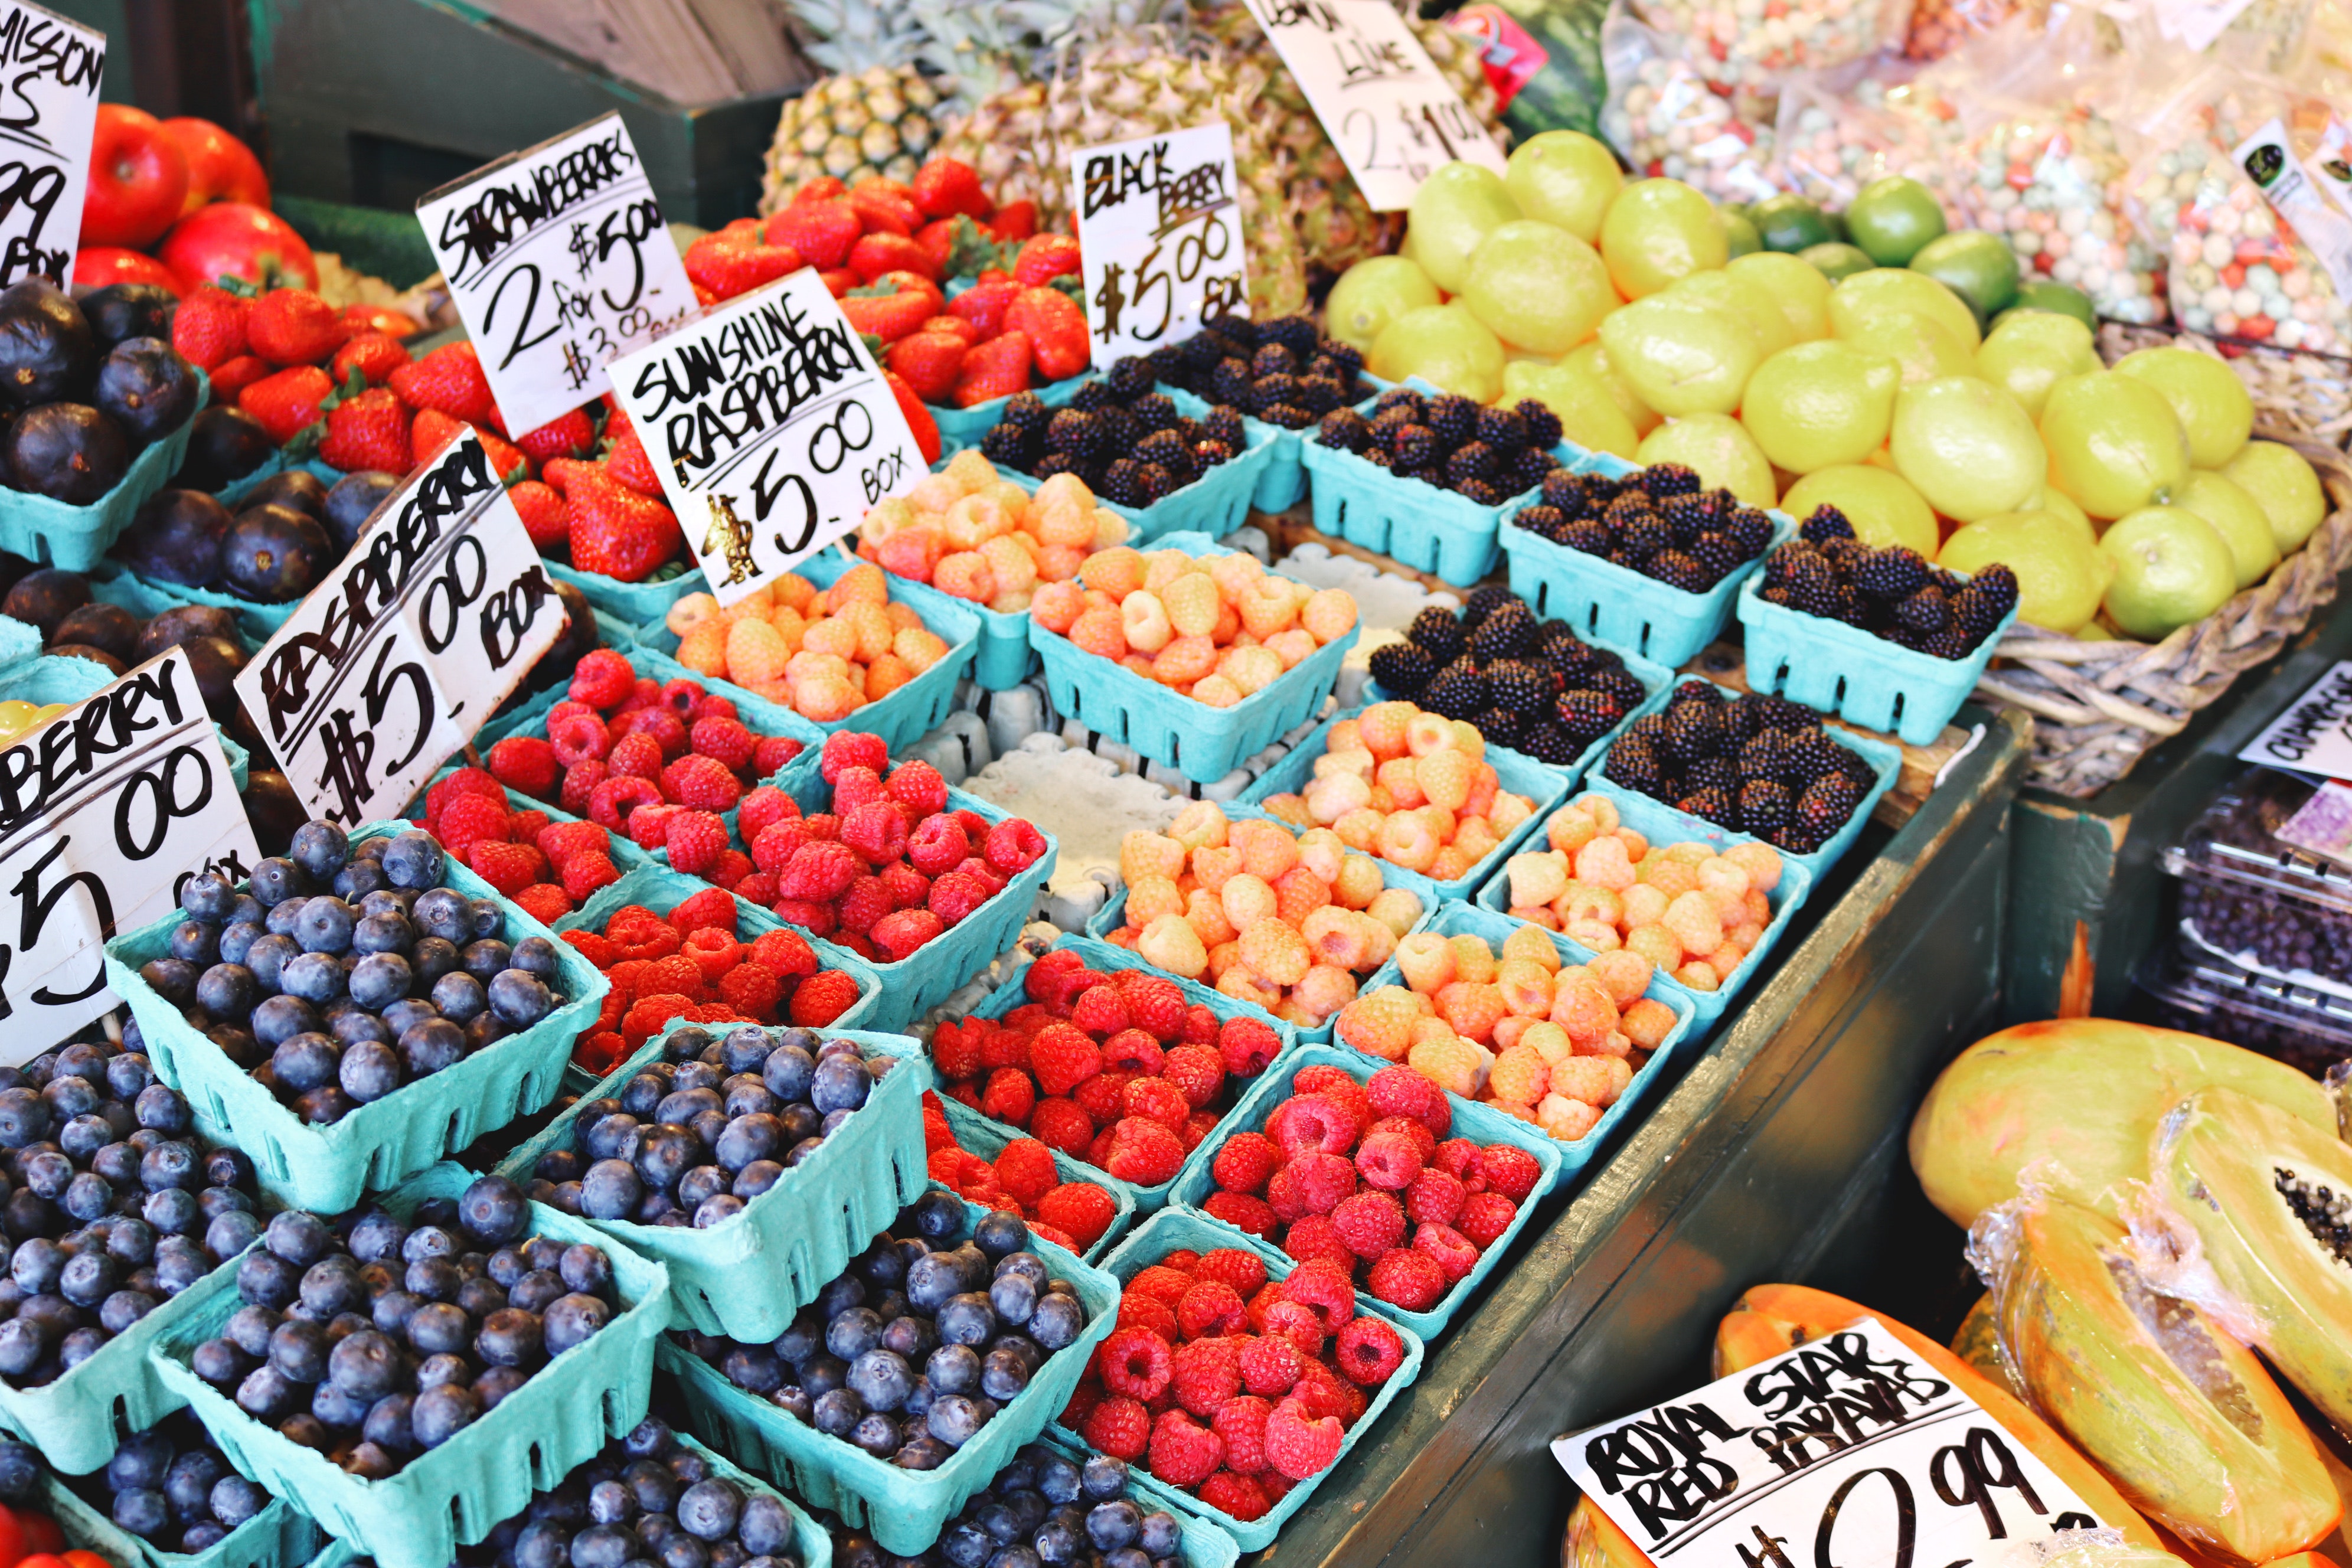
natural foods, local food, marketplace, whole food, market, food, sweetness, selling, fruit, public space, superfood, bazaar, produce, plant, vegetable, frutti di bosco, vegetarian food, city, vegan nutrition, grocery store, blackberry, cuisine, berry